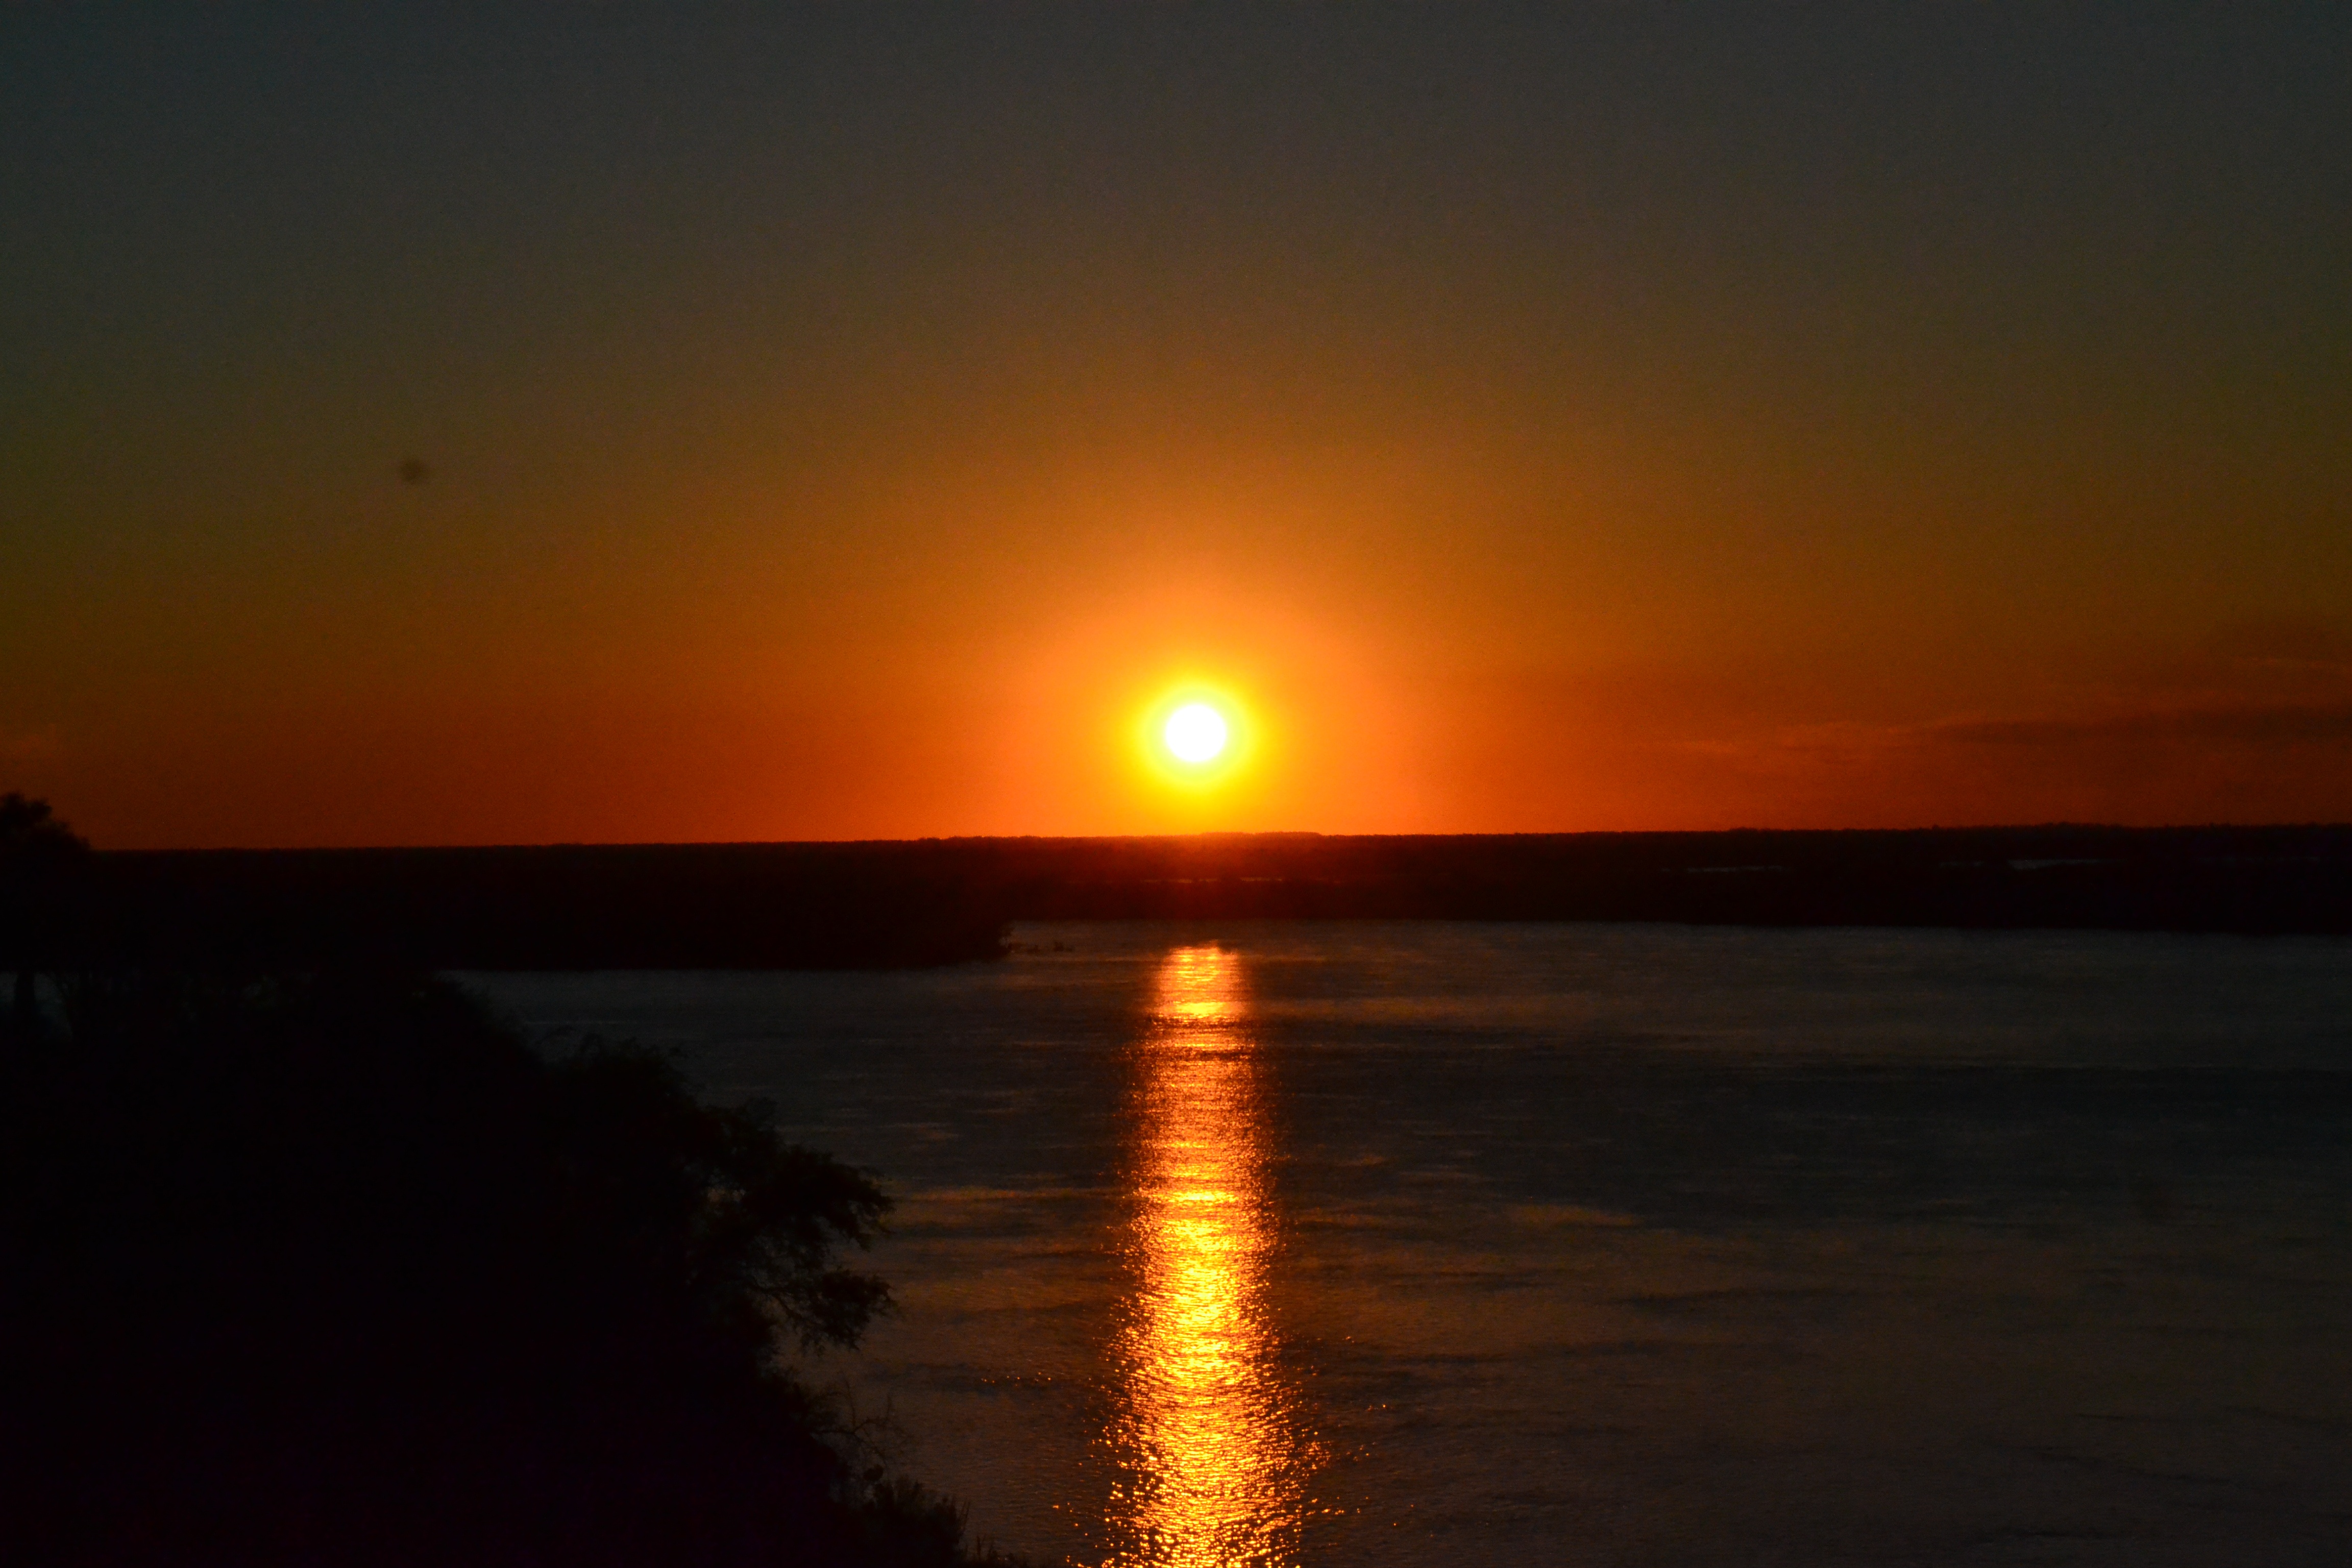
landscape, sea, nature, ocean, horizon, sky, sun, sunrise, sunset, sunlight, morning, dawn, river, dusk, evening, afterglow, red sky at morning